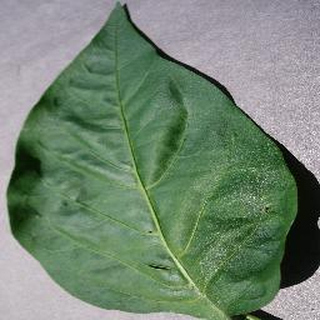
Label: healthy_bell_pepper